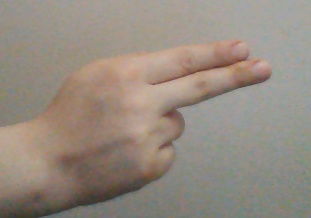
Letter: ain